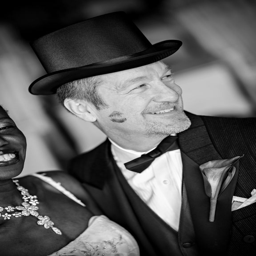
a sweet kiss for the groom